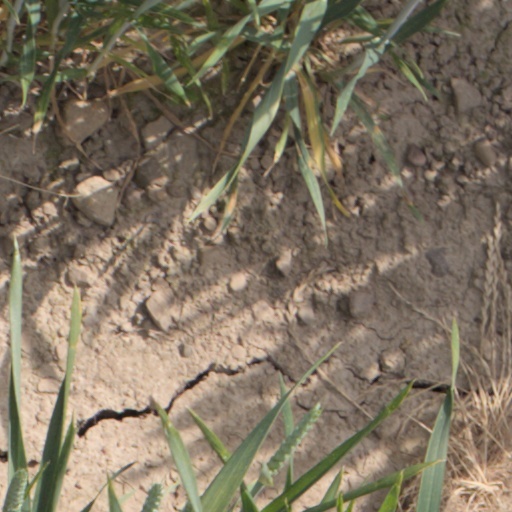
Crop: wheat